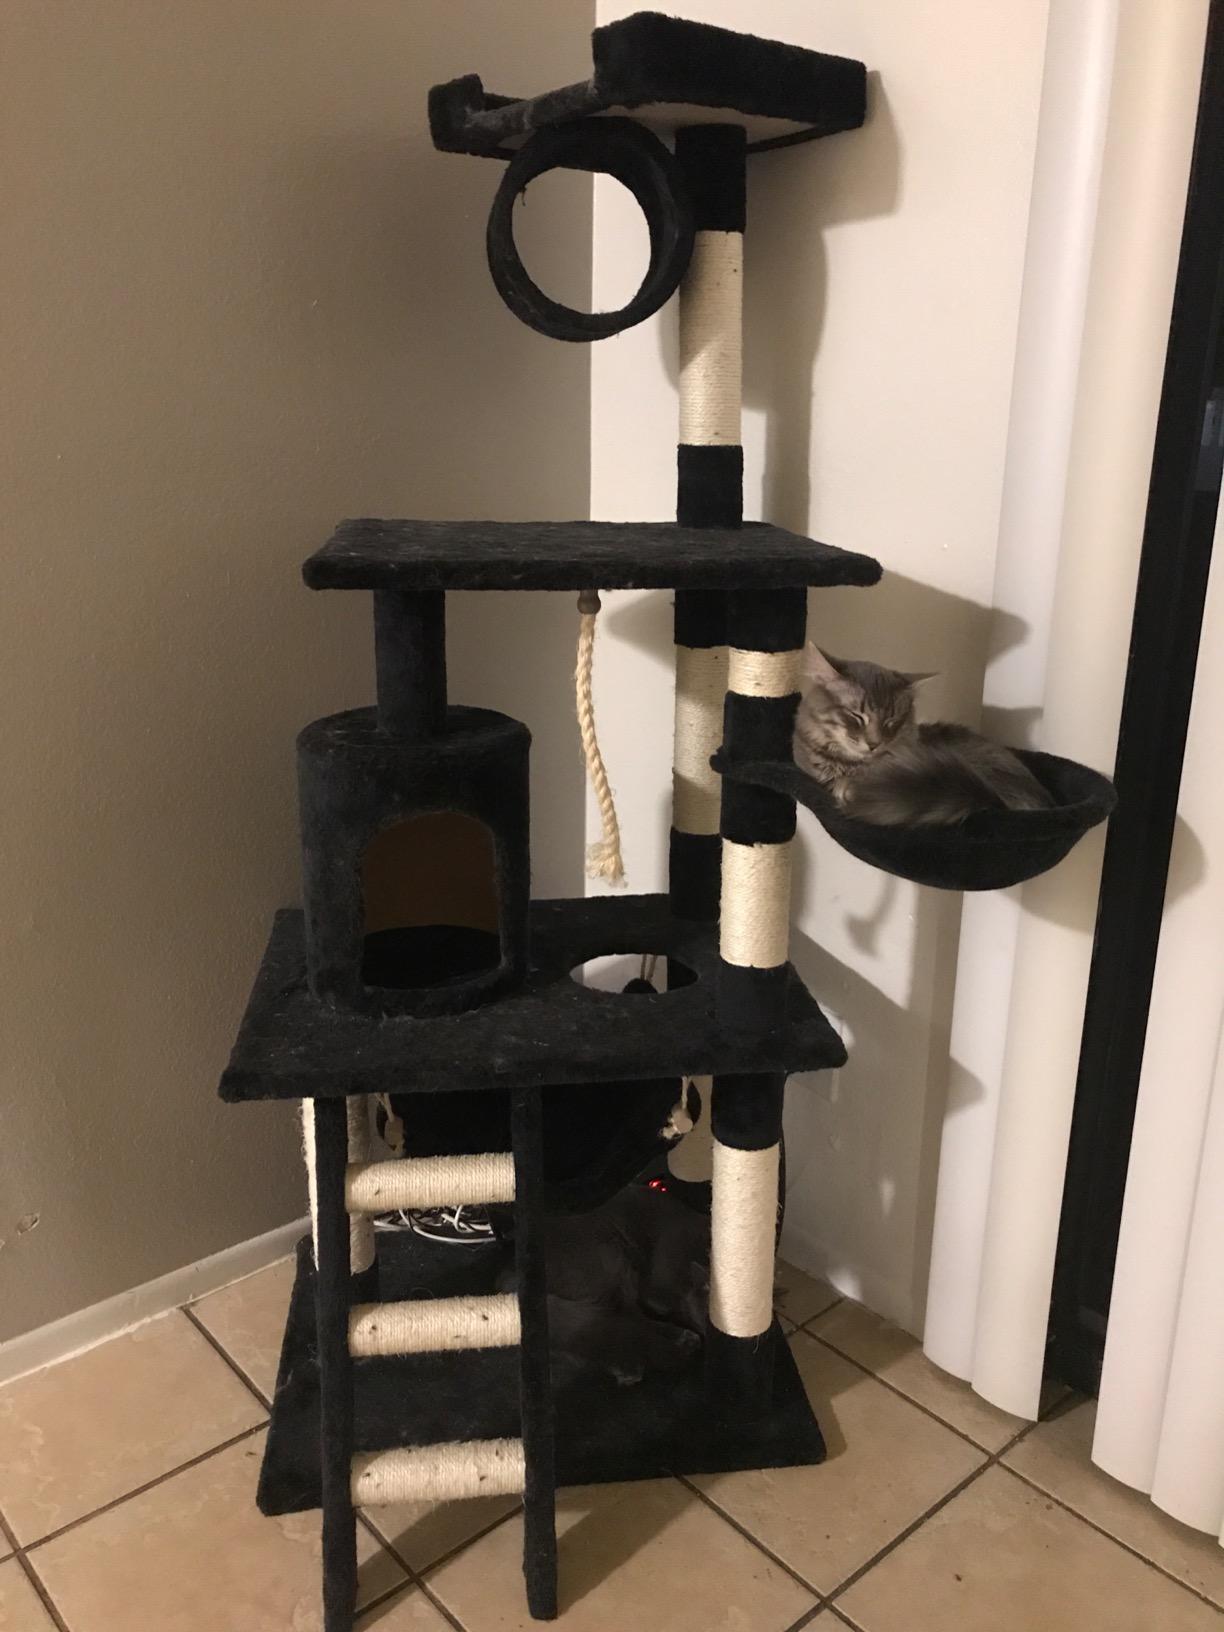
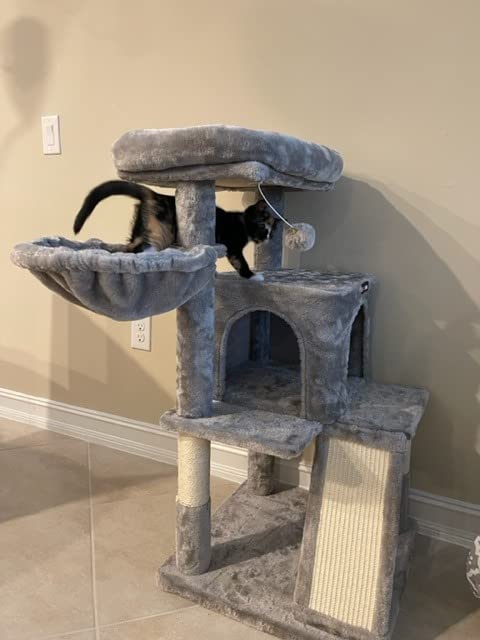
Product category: items_cat tree
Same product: no